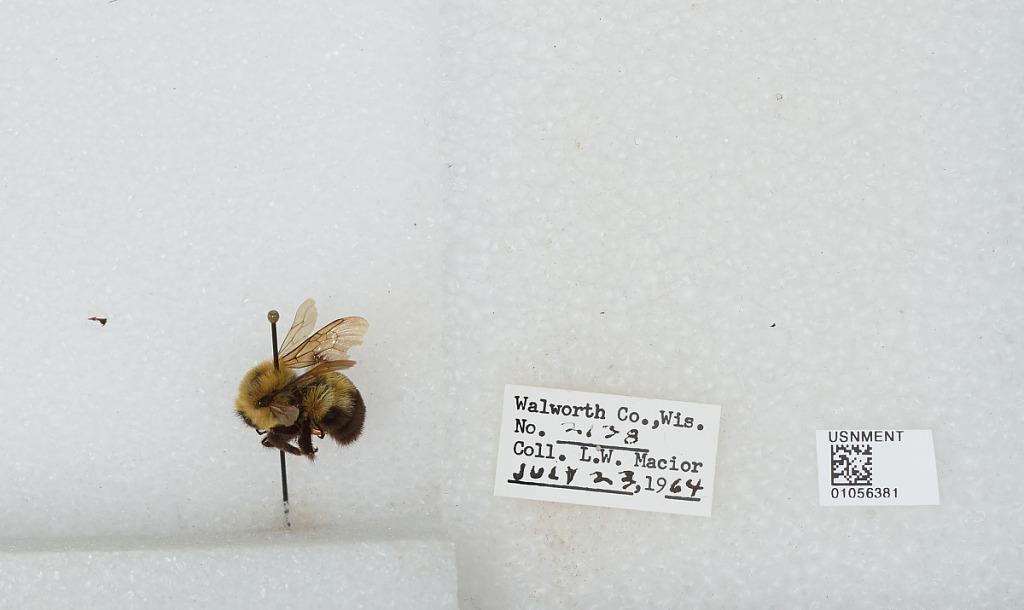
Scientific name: Bombus (Pyrobombus) bimaculatus Cresson
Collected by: L. Macior
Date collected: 1964-7-23
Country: United States
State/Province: Wisconsin
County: Walworth
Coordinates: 42.67, -88.54